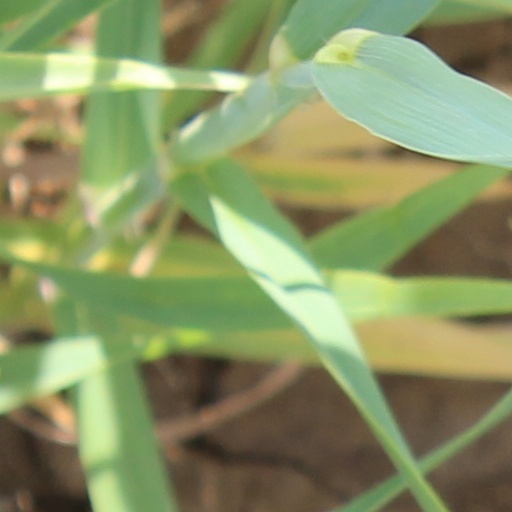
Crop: wheat